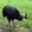
Label: bird